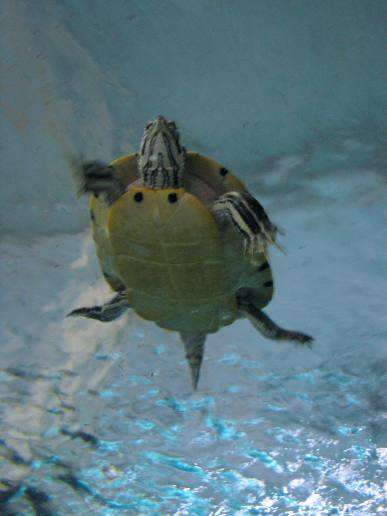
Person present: No